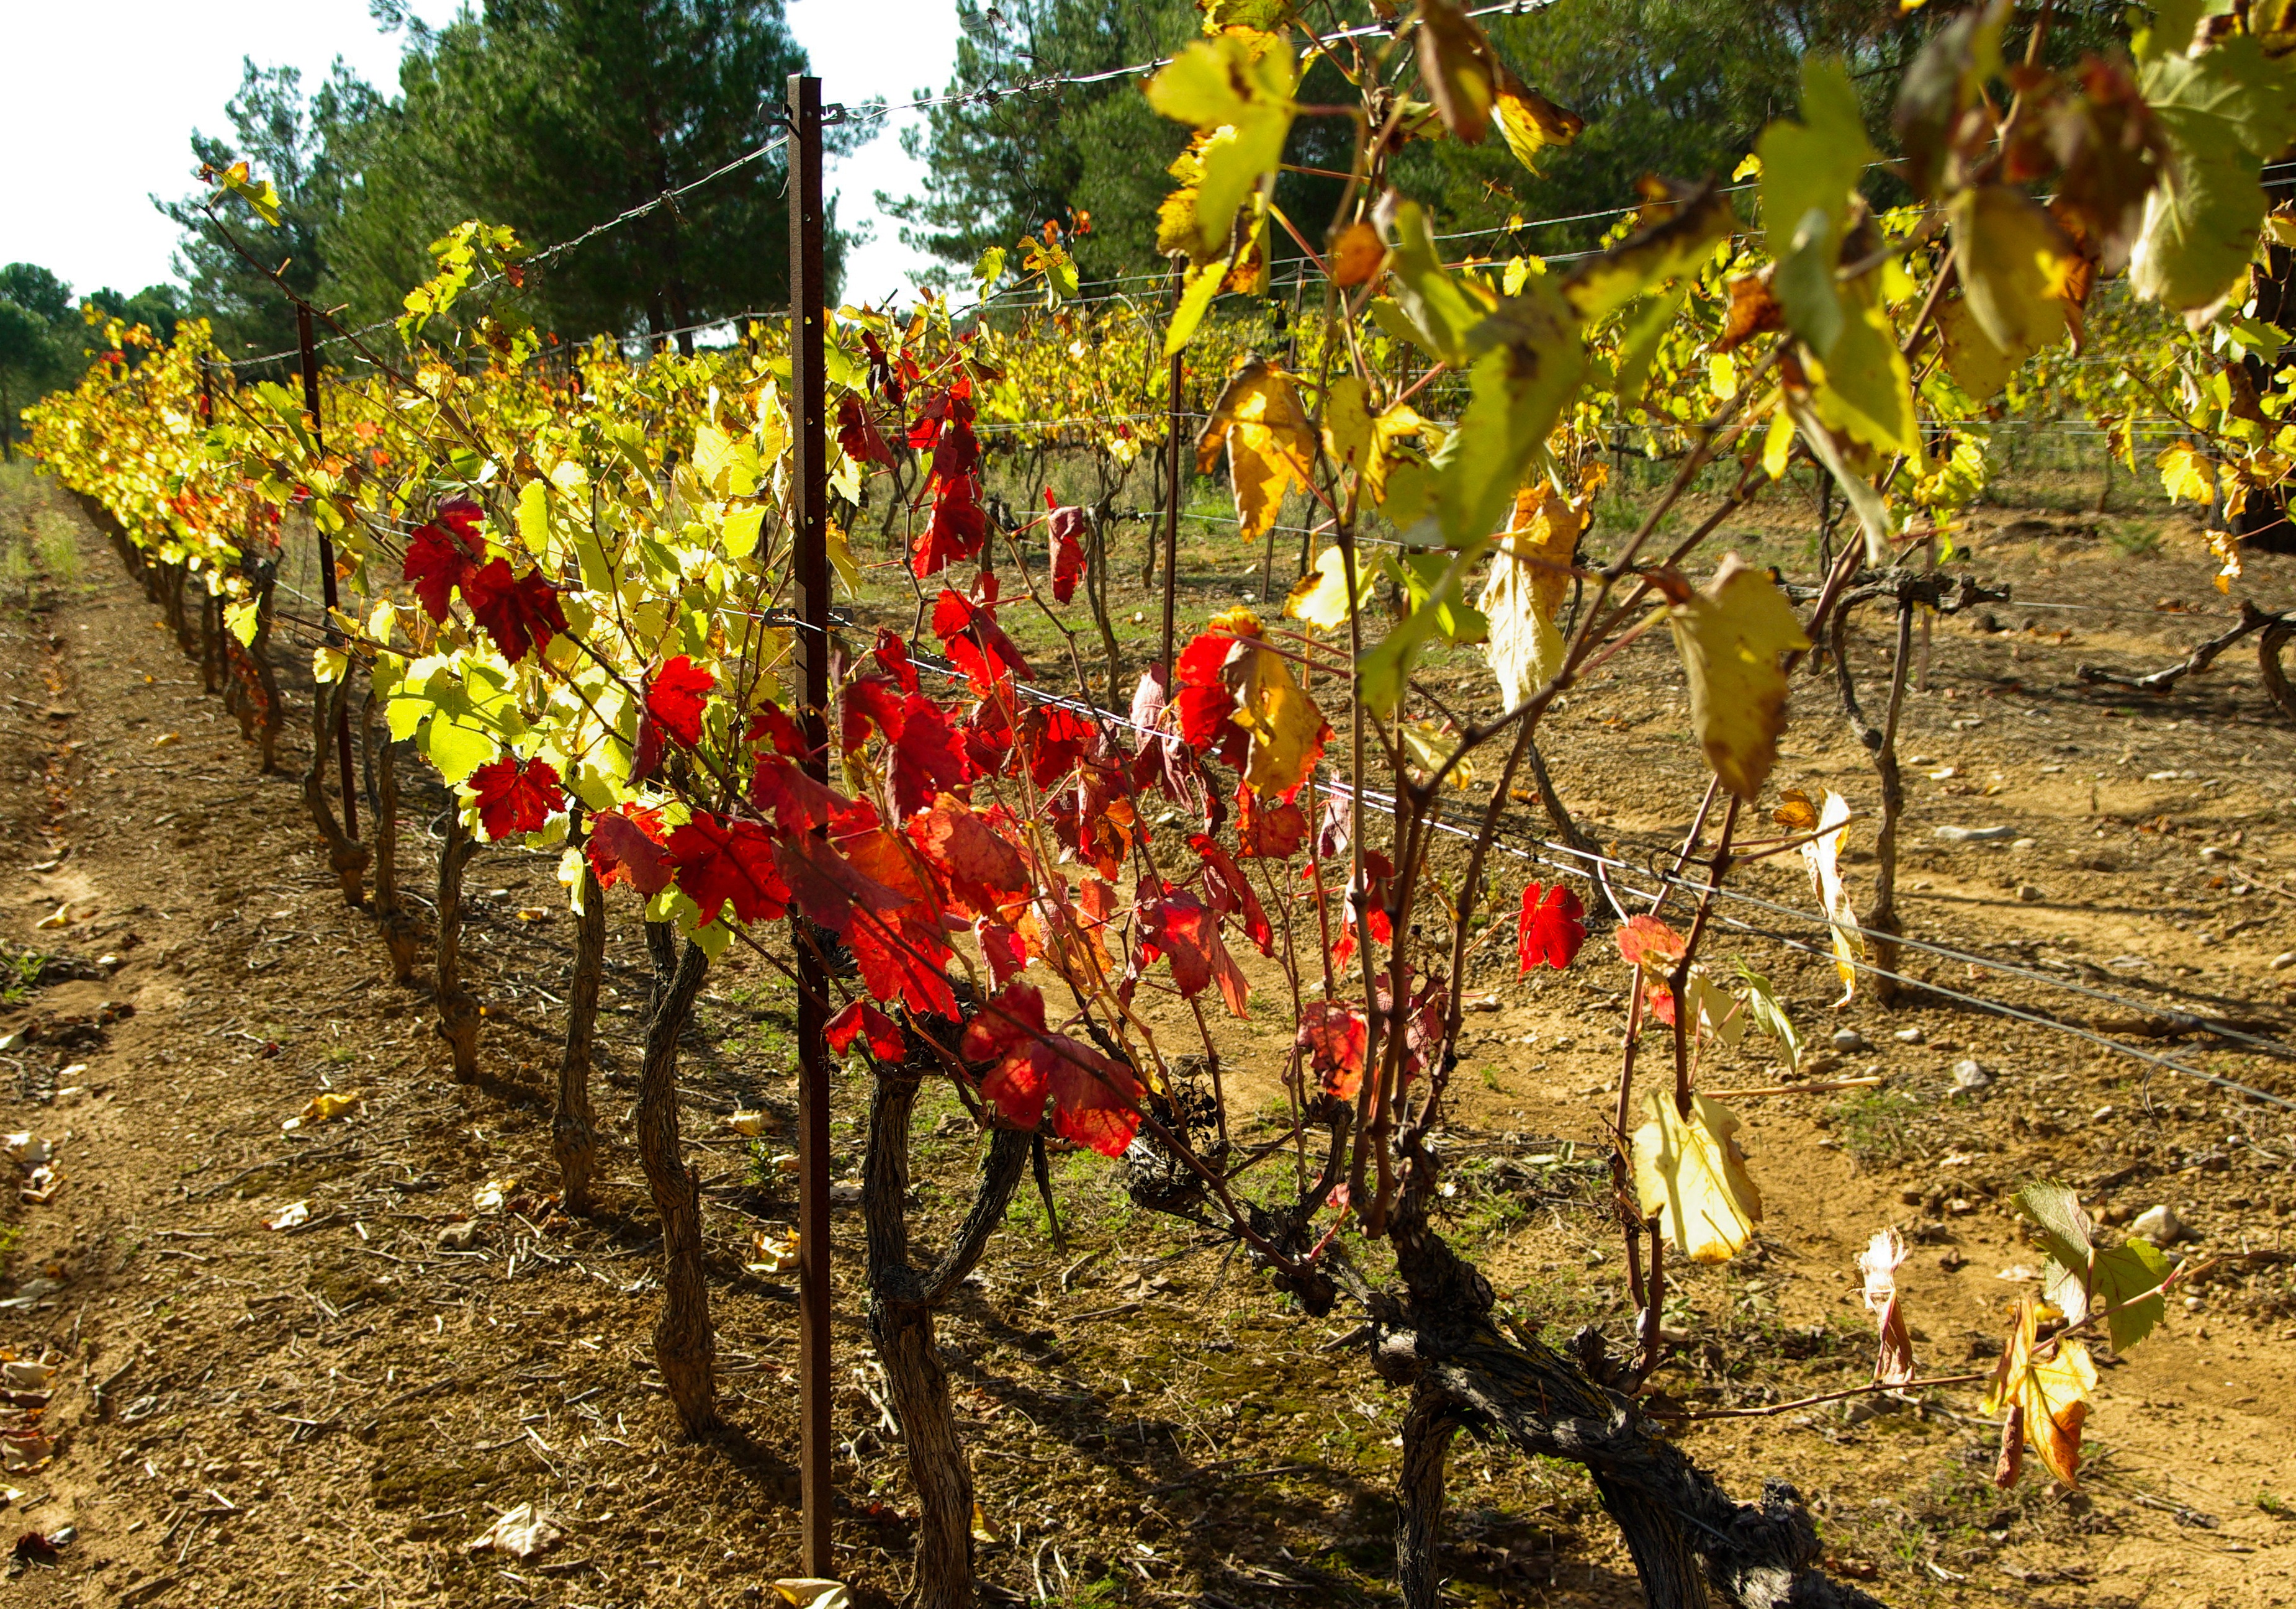
plant, vine, vineyard, field, leaf, fall, flower, food, harvest, produce, autumn, agriculture, flora, shrub, vine leaves, flowering plant